Louise Post

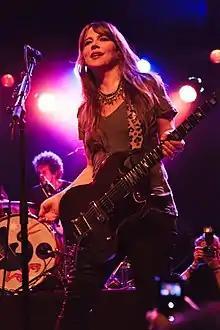
Louise Post performing with Veruca Salt at the El Rey Theatre, Los Angeles, in 2017

Louise Lightner Post (born December 7, 1966) is an American musician. She is best known for being a vocalist and guitarist of the alternative rock band Veruca Salt, which she co-founded with Nina Gordon in 1992.